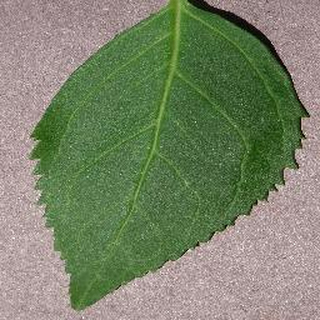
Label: healthy_cherry